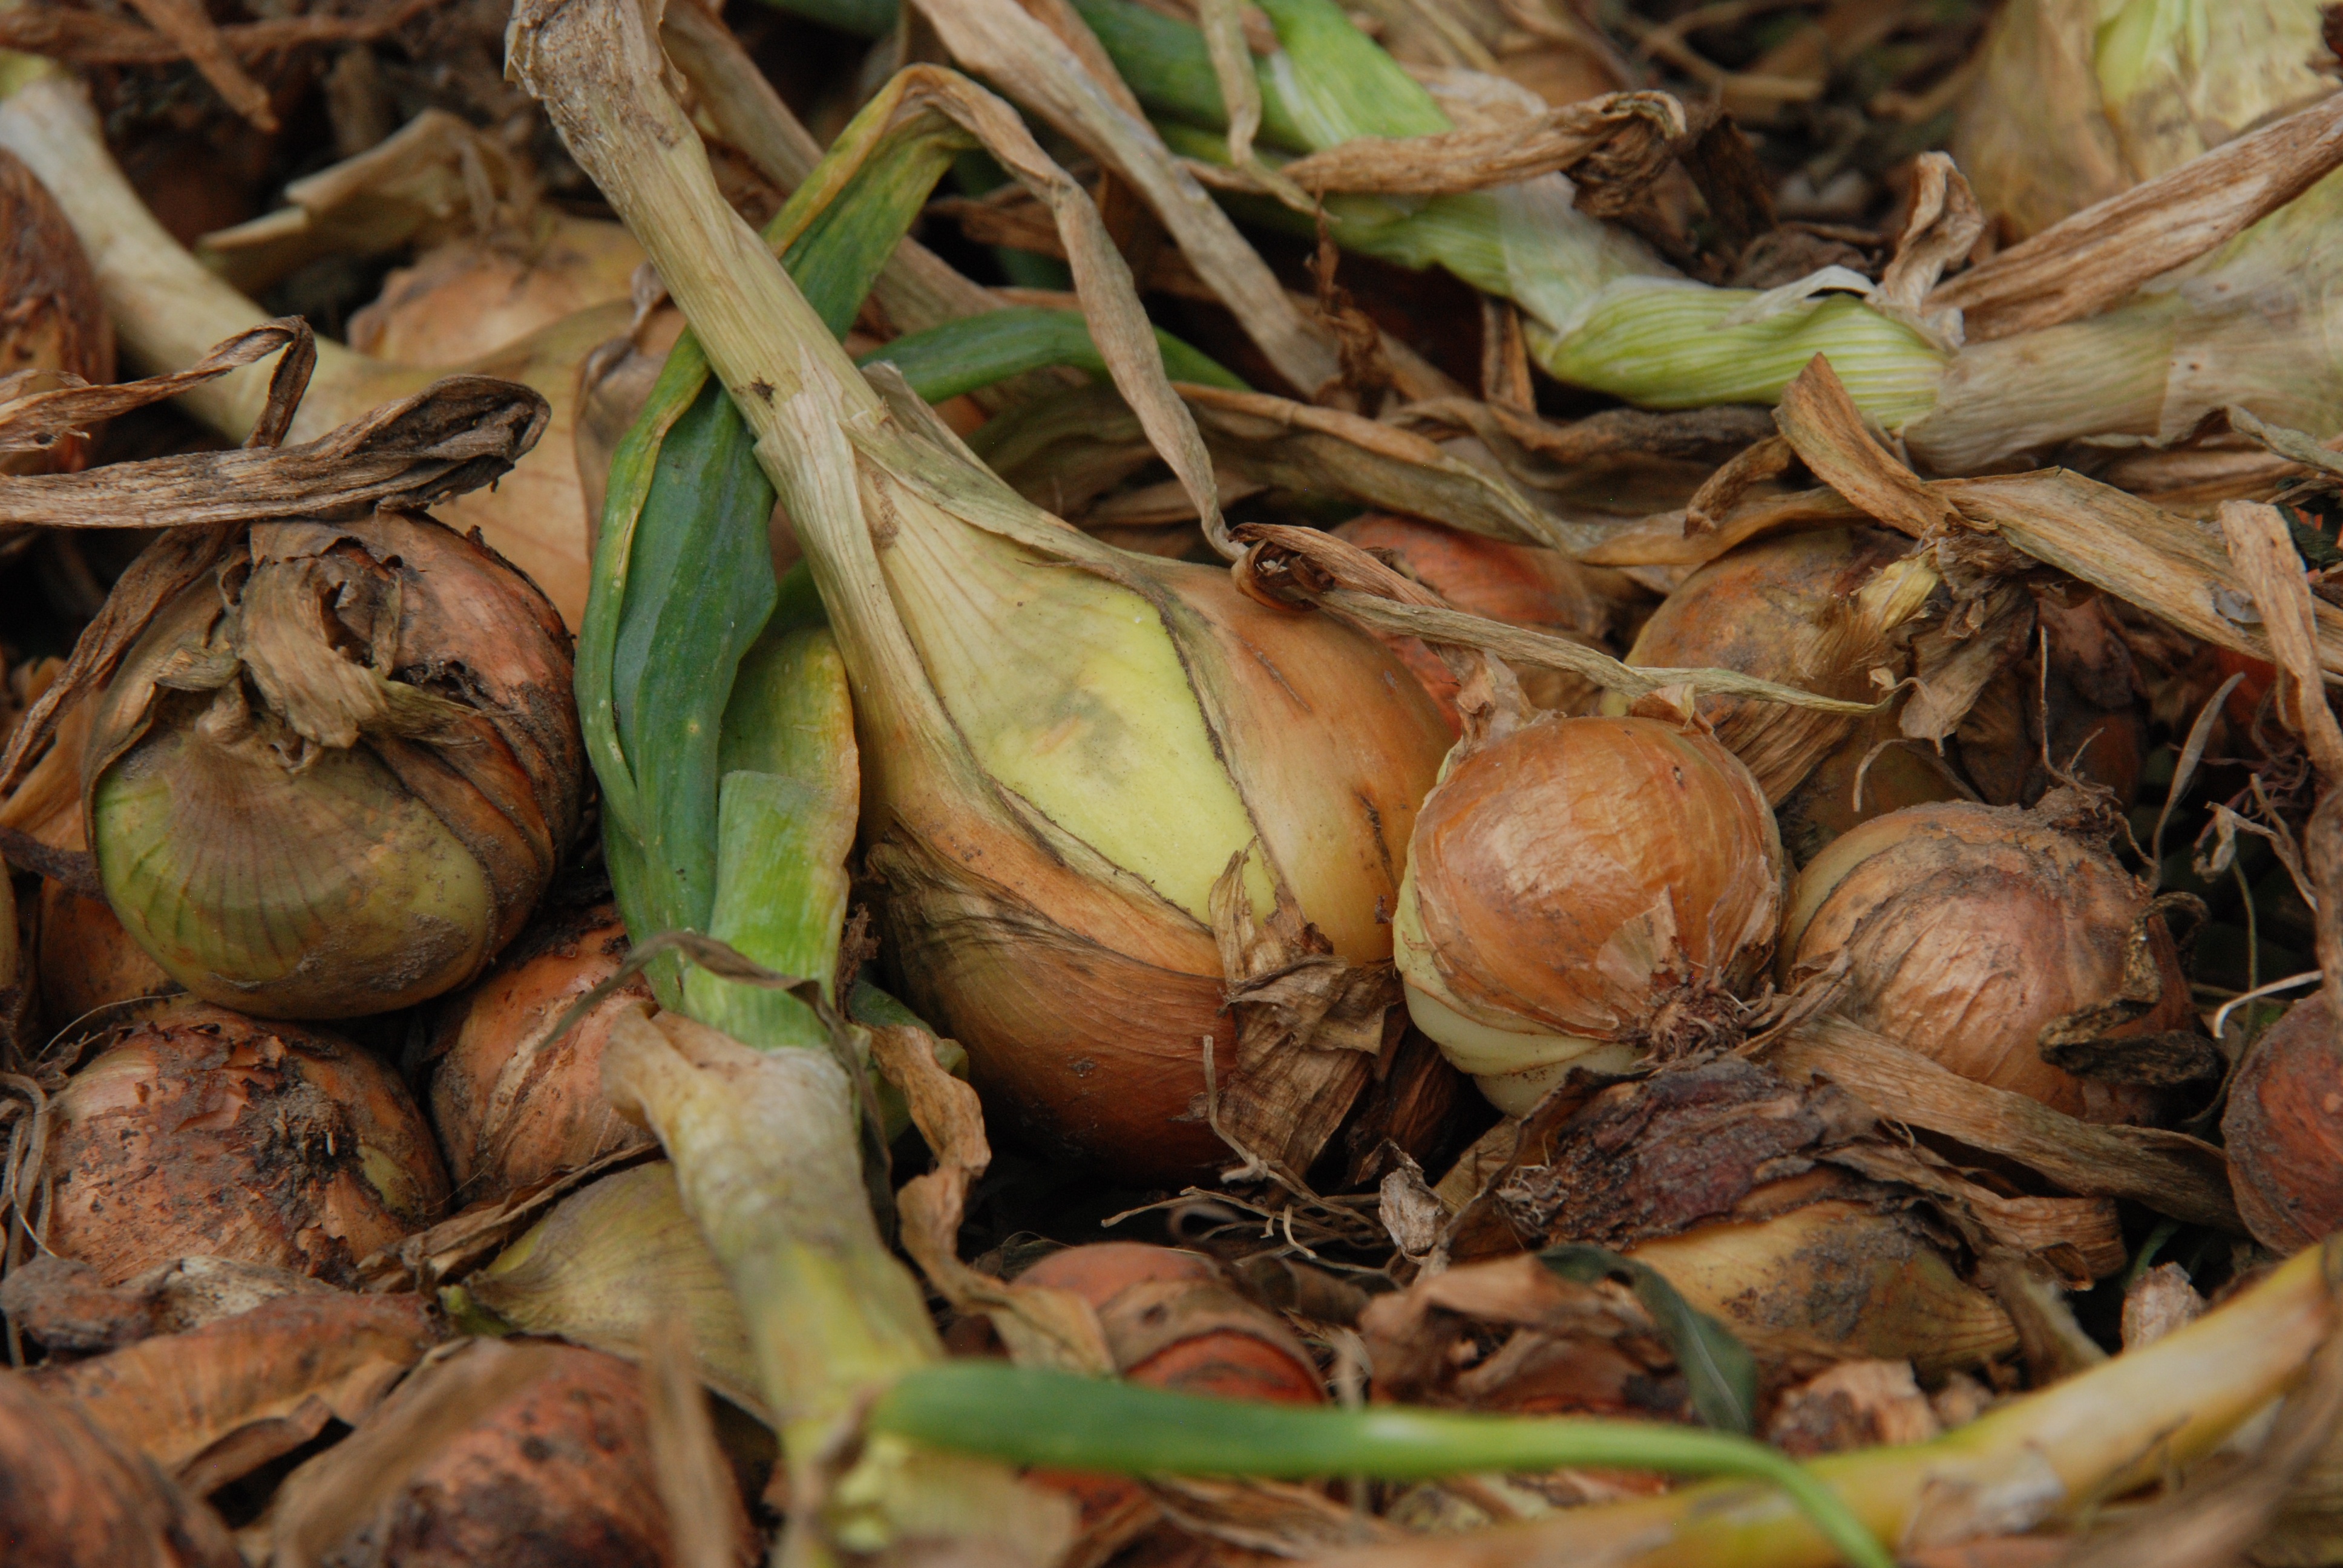
nature, plant, flower, food, produce, vegetable, brown, flora, coconut, ui, flowering plant, shallot, land plant